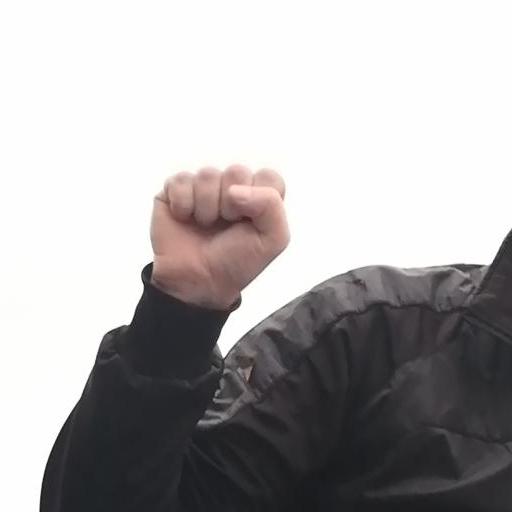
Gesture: fist